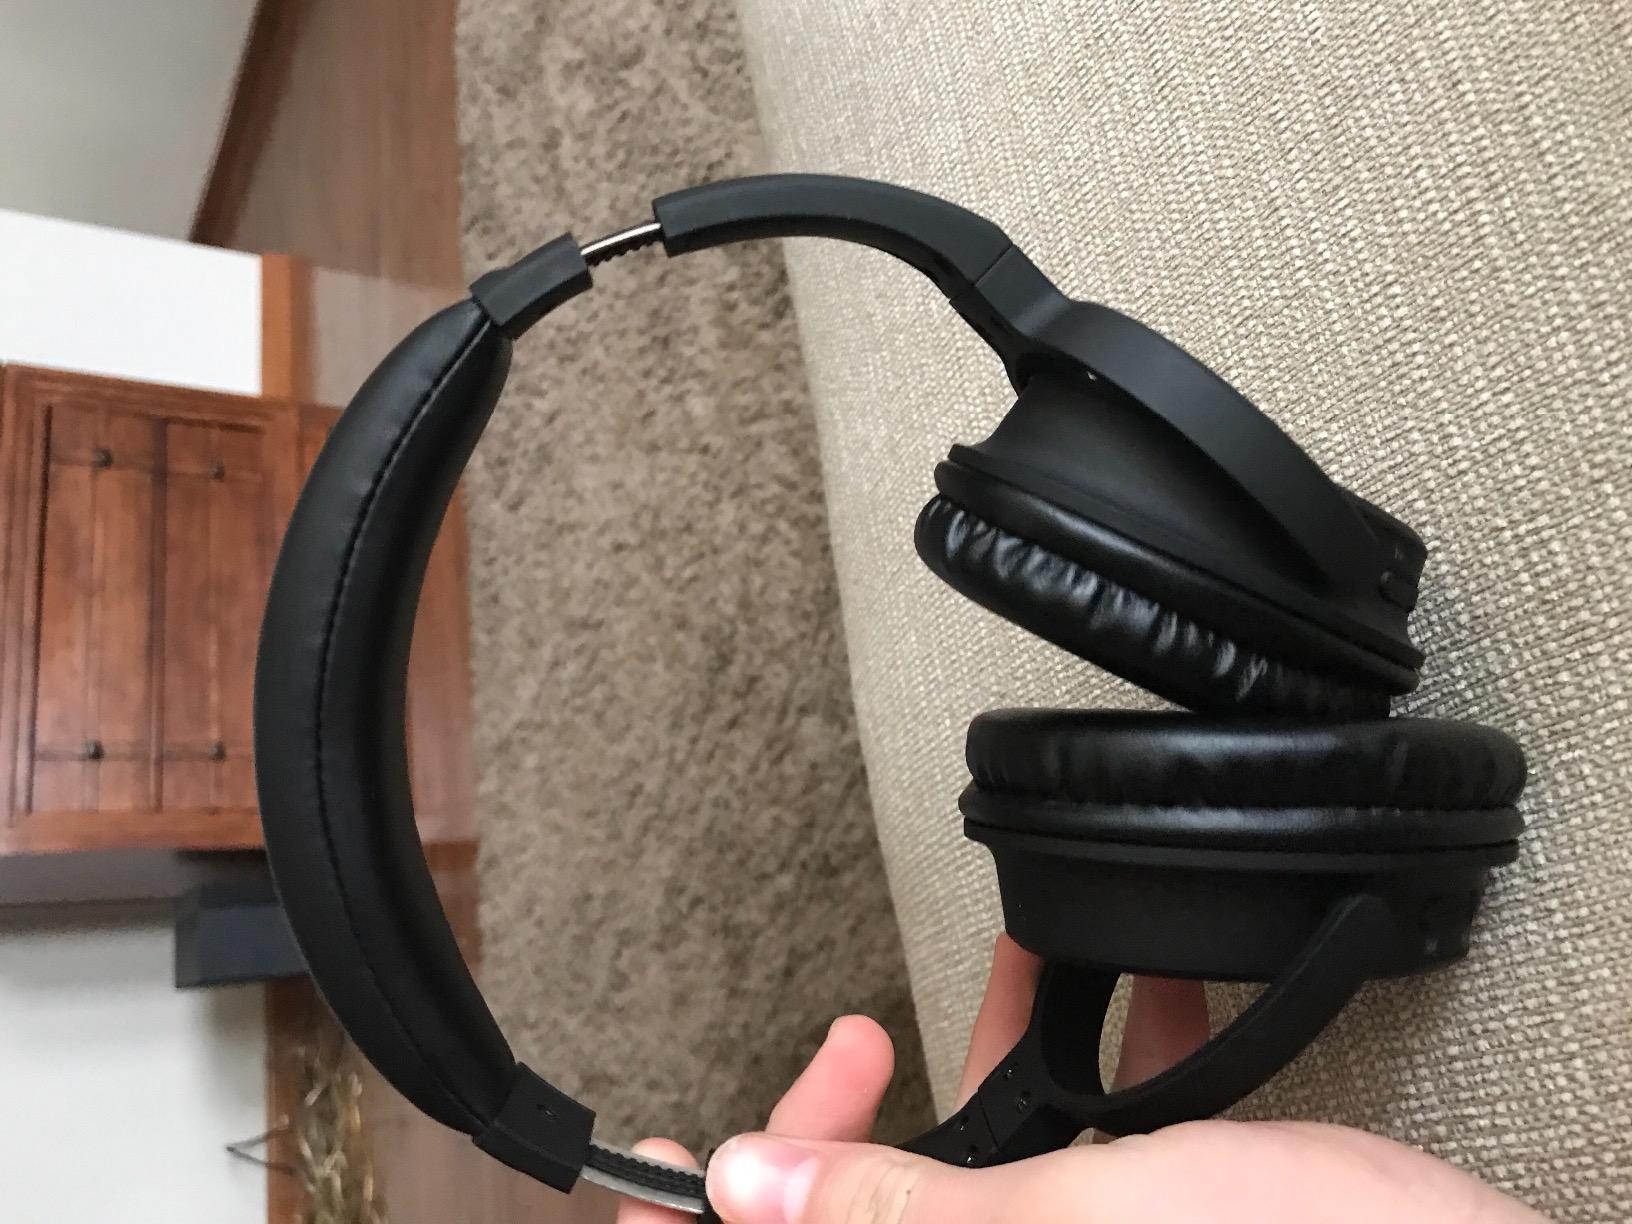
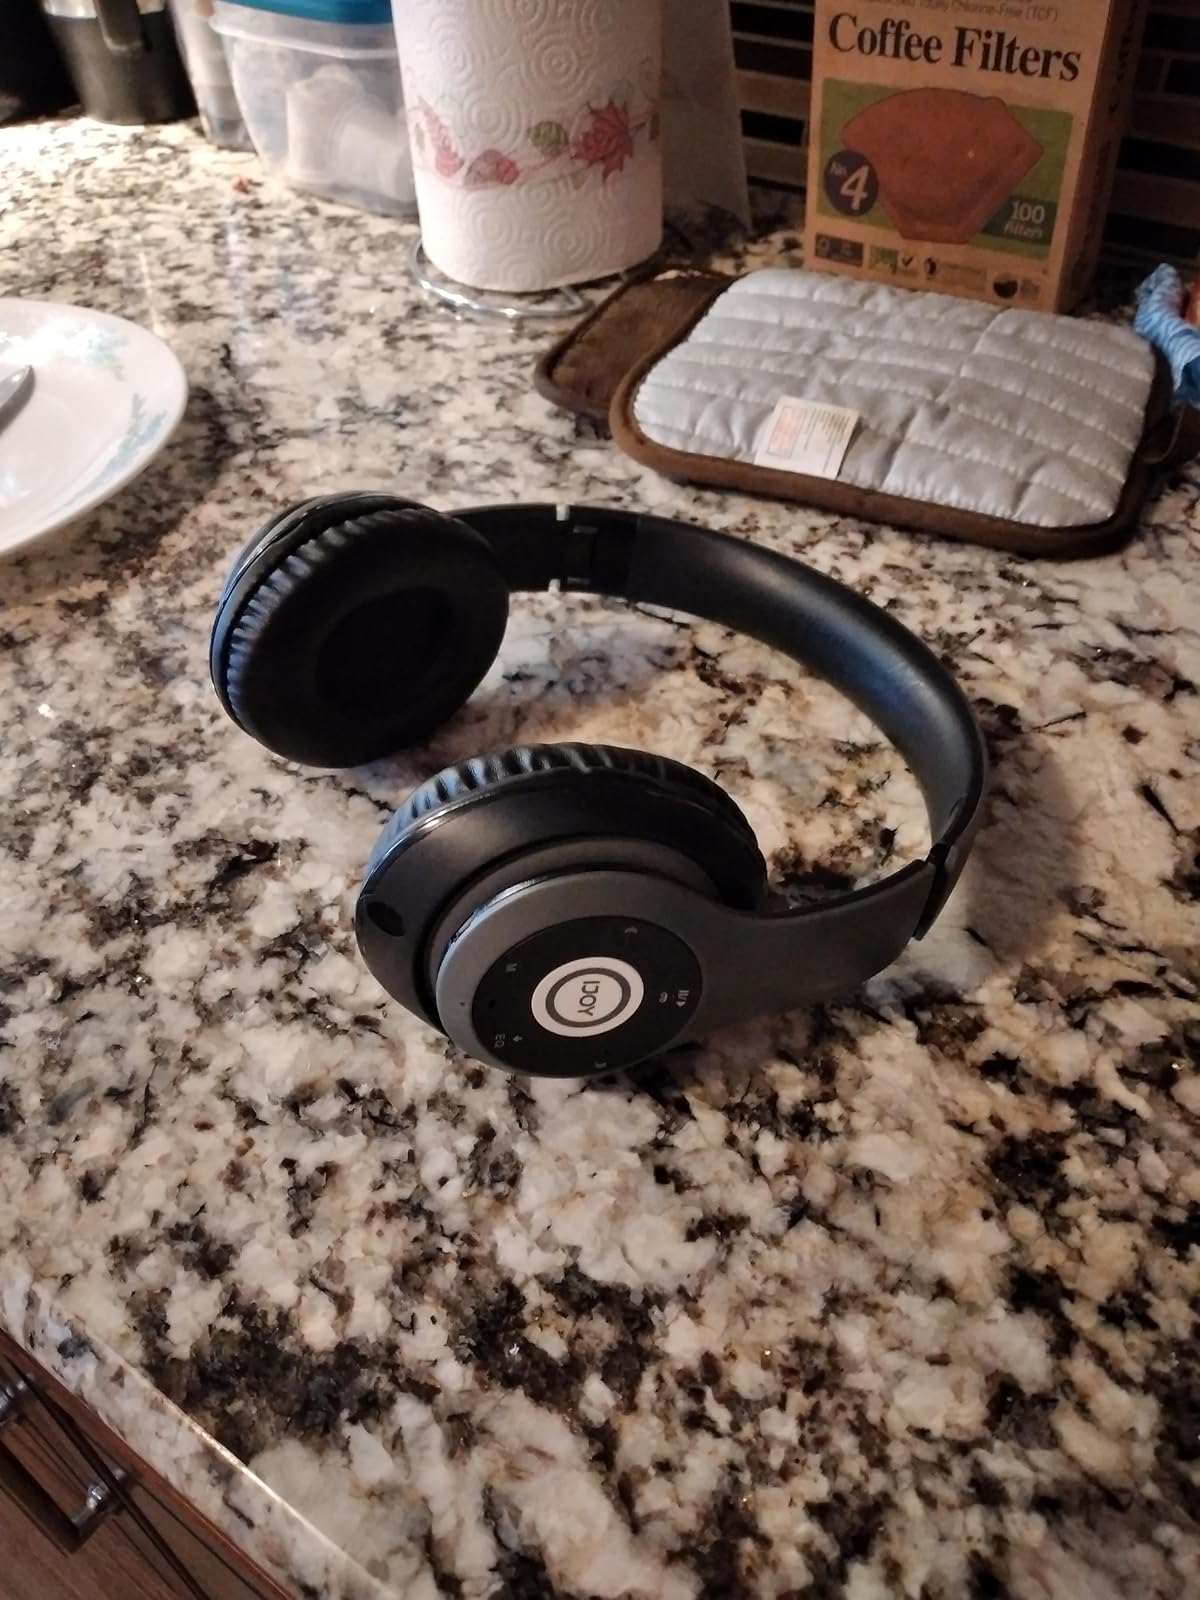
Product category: headphones
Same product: no